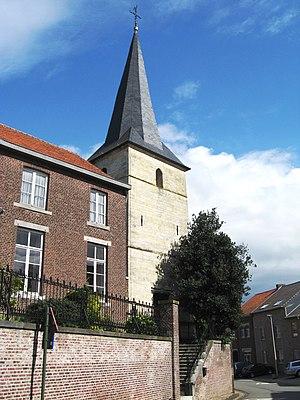
Hees est une section de la ville belge de Bilzen située en Région flamande dans la province de Limbourg.
Cette page regroupe l'ensemble des monuments classés de la ville de Bilzen.